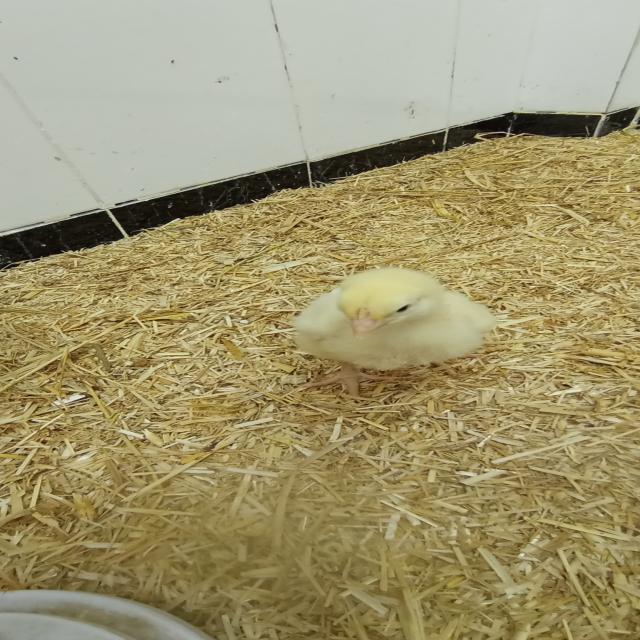
Weight: 227 g